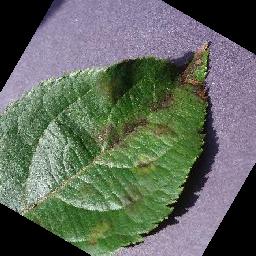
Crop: apple
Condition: scab